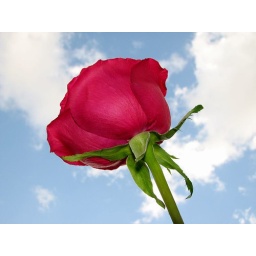
I had wanted to take an &amp;quot;under-shot&amp;quot; against an all-blue sky but the clouds formed quicker than I could set up.